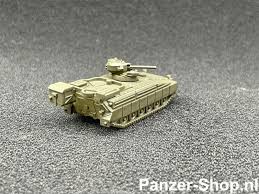
Label: BMP